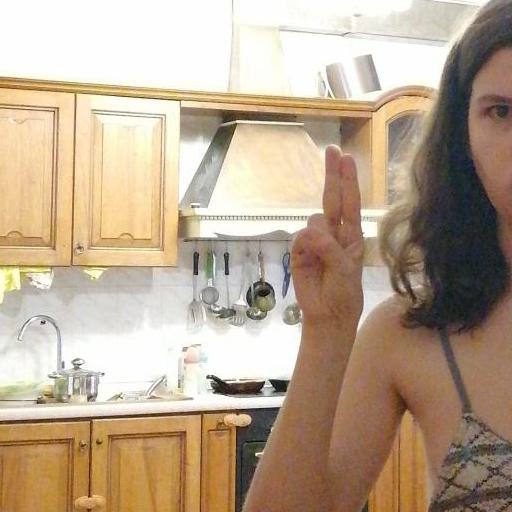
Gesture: two_up